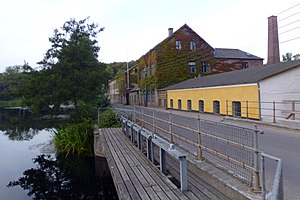
Raadvad Mølle
Raadvad fabrikker ved Mølleåen
Raadvad fabrikker ved Mølleåen
Raadvad Mølle er en vandmølle ved Mølleåen. Tidligere krudtværk og oprindelsen til firmaet Raadvad samt bebyggelsen Raadvad.